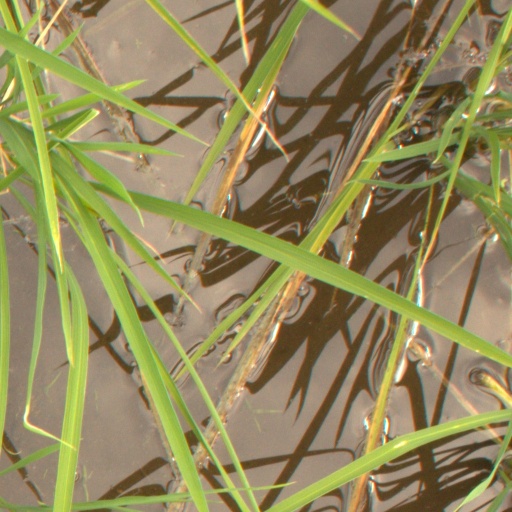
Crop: rice